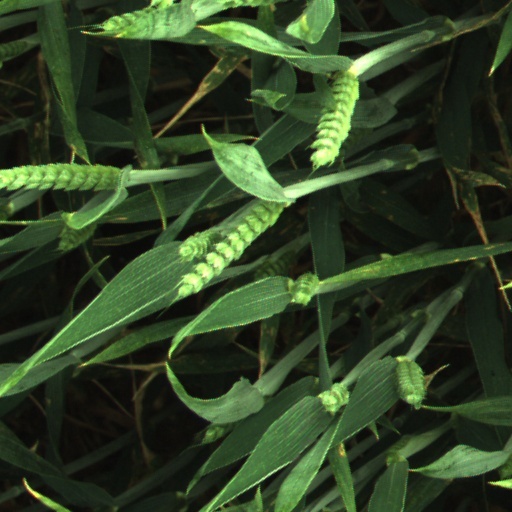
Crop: wheat